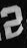
Number: 2